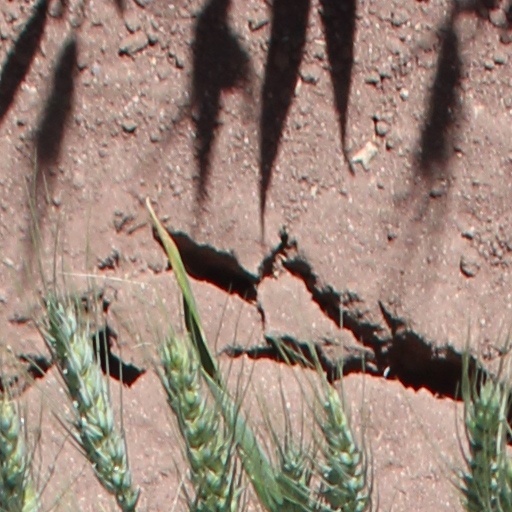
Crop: wheat